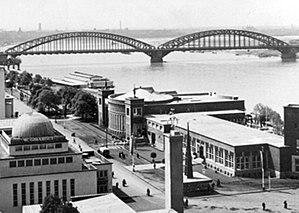
Le Salon de la santé, de la protection sociale et de l'éducation physique de Düsseldorf, en allemand dénommé « GeSoLei », acrosylbe de Gesundheitspflege, soziale Fürsorge und Leibesübungen, s’est déroulé entre le 8 mai et le 15 octobre 1926. Il a accueilli 7,5 millions de visiteurs et fut, avec 400 000 m² de surface d'exposition, le plus grand salon d'exposition de la République de Weimar. Ses objectifs politiques et sociaux étaient la formation de nouveaux hommes actifs.